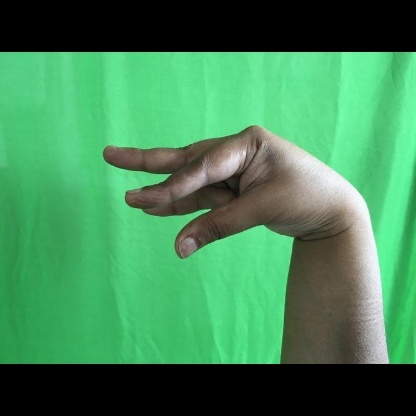
Mudra: Kangulam